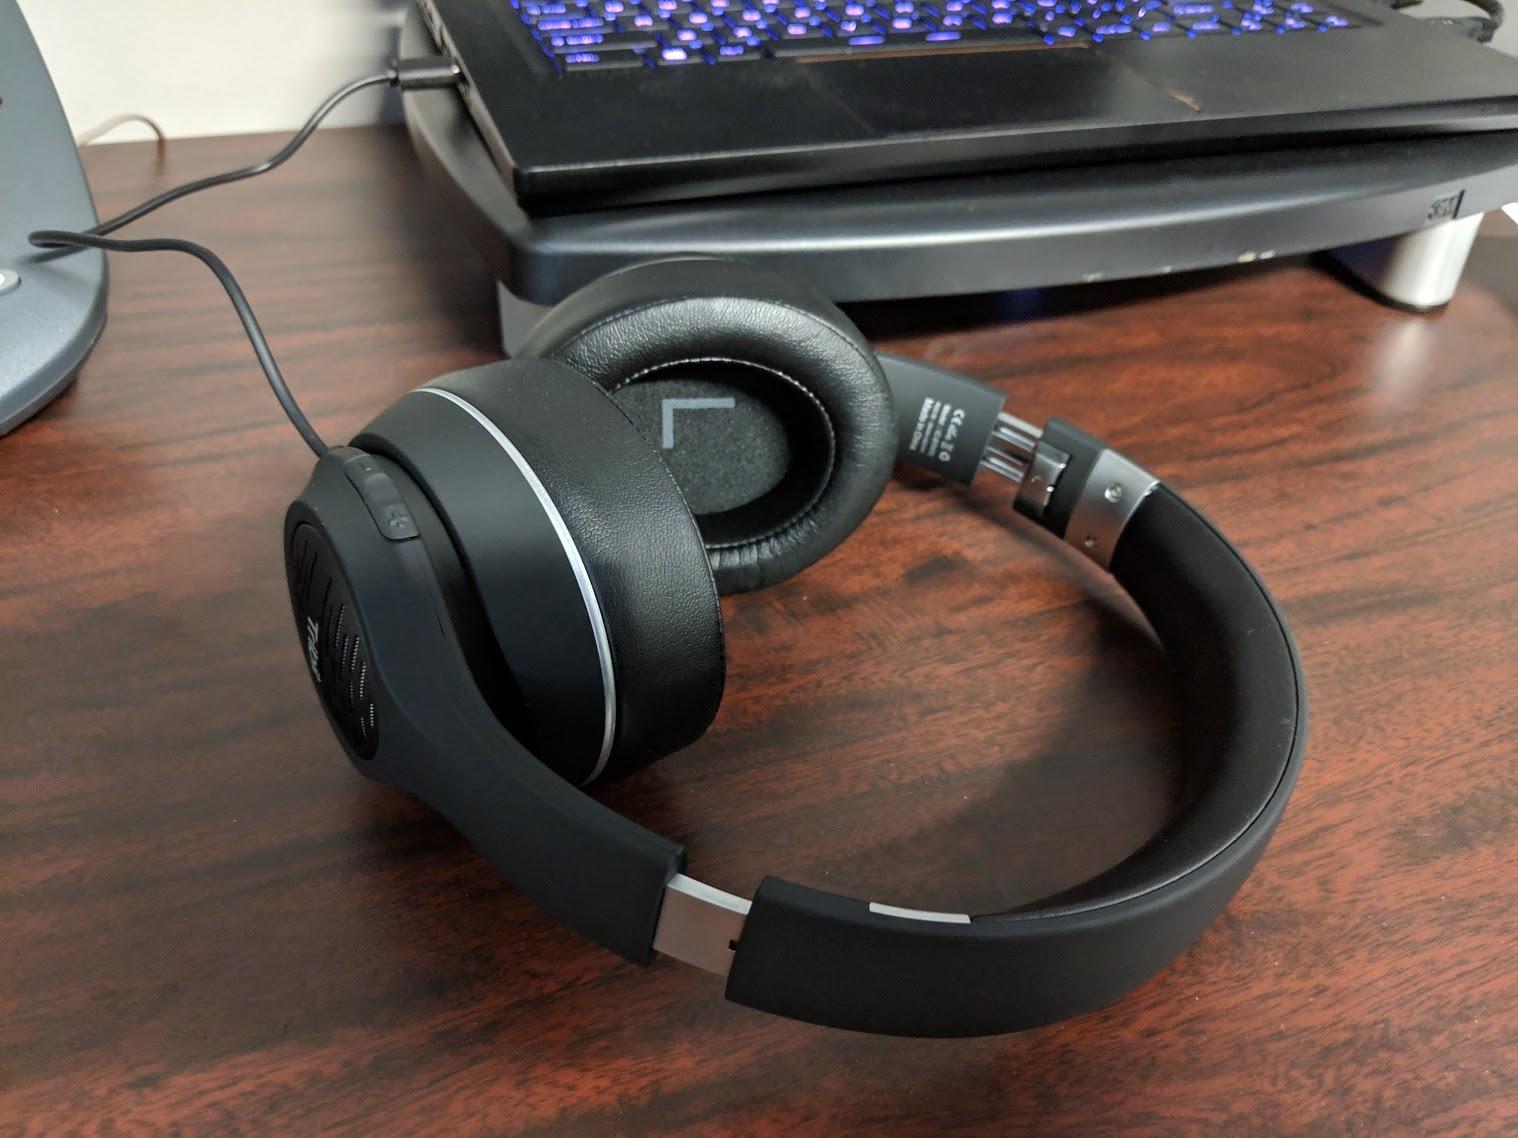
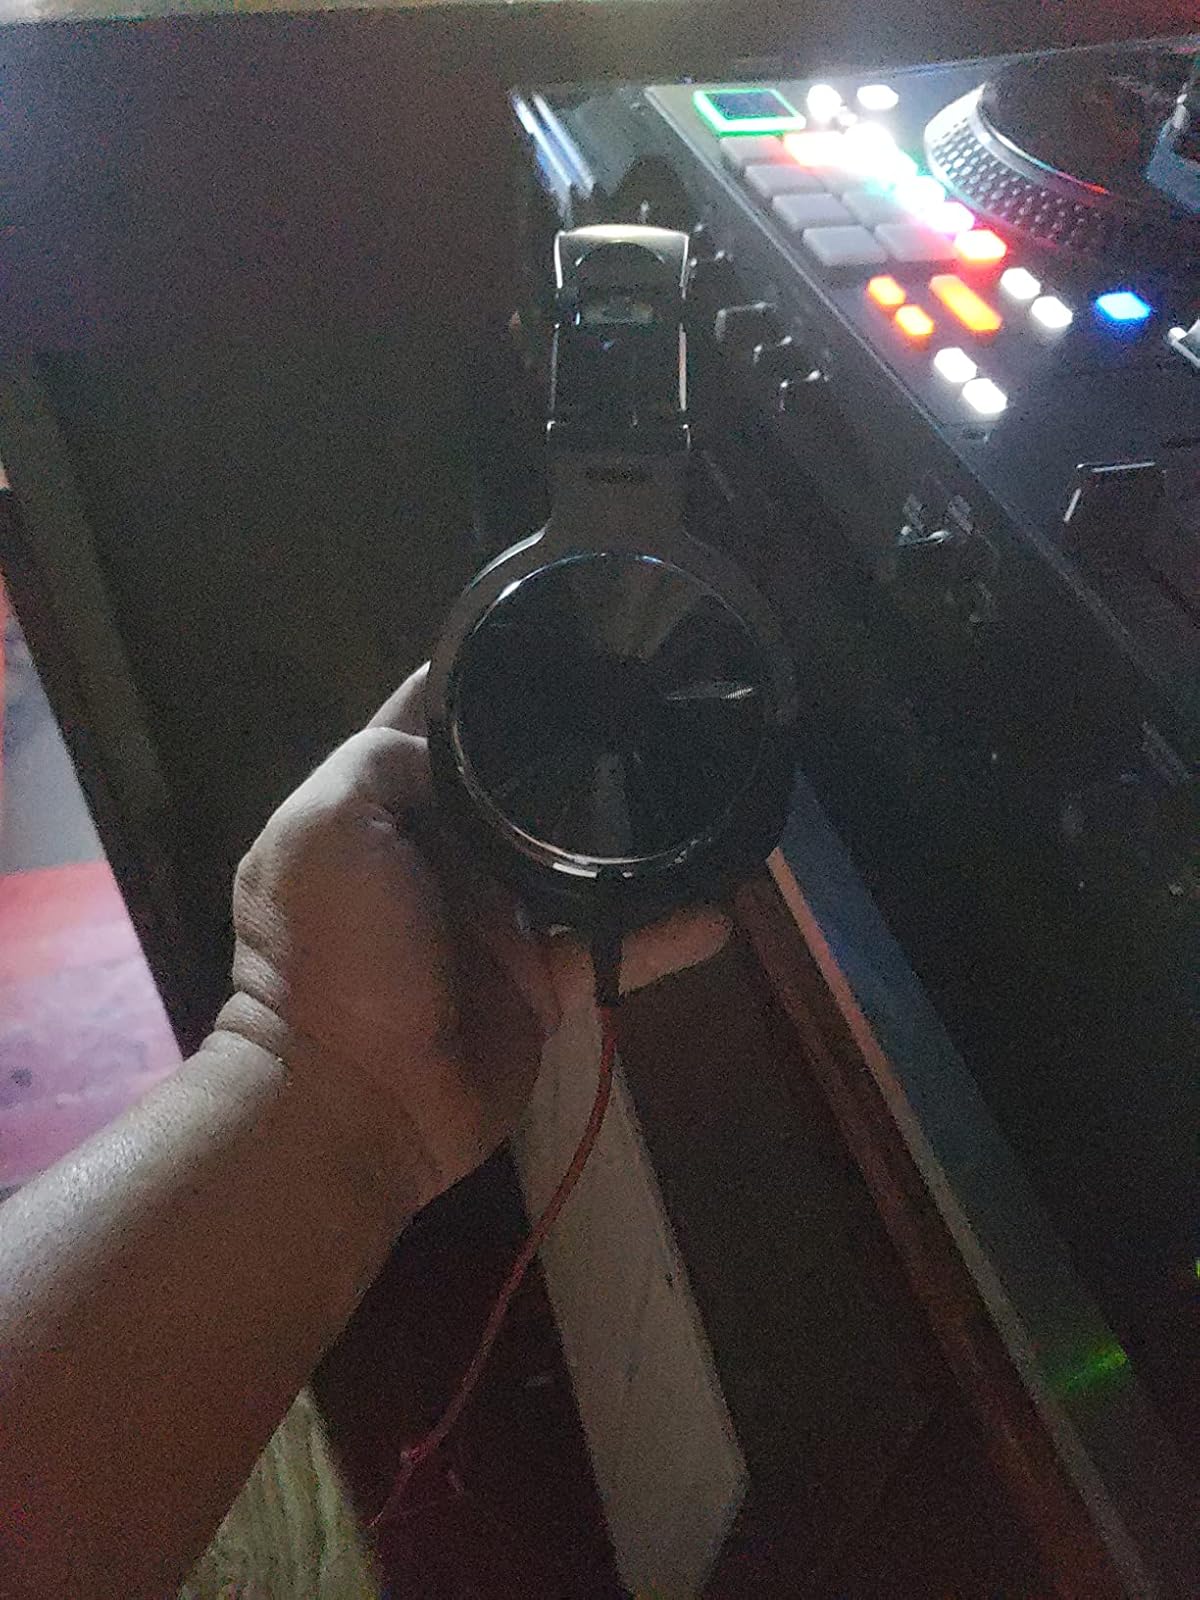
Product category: headphones
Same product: no